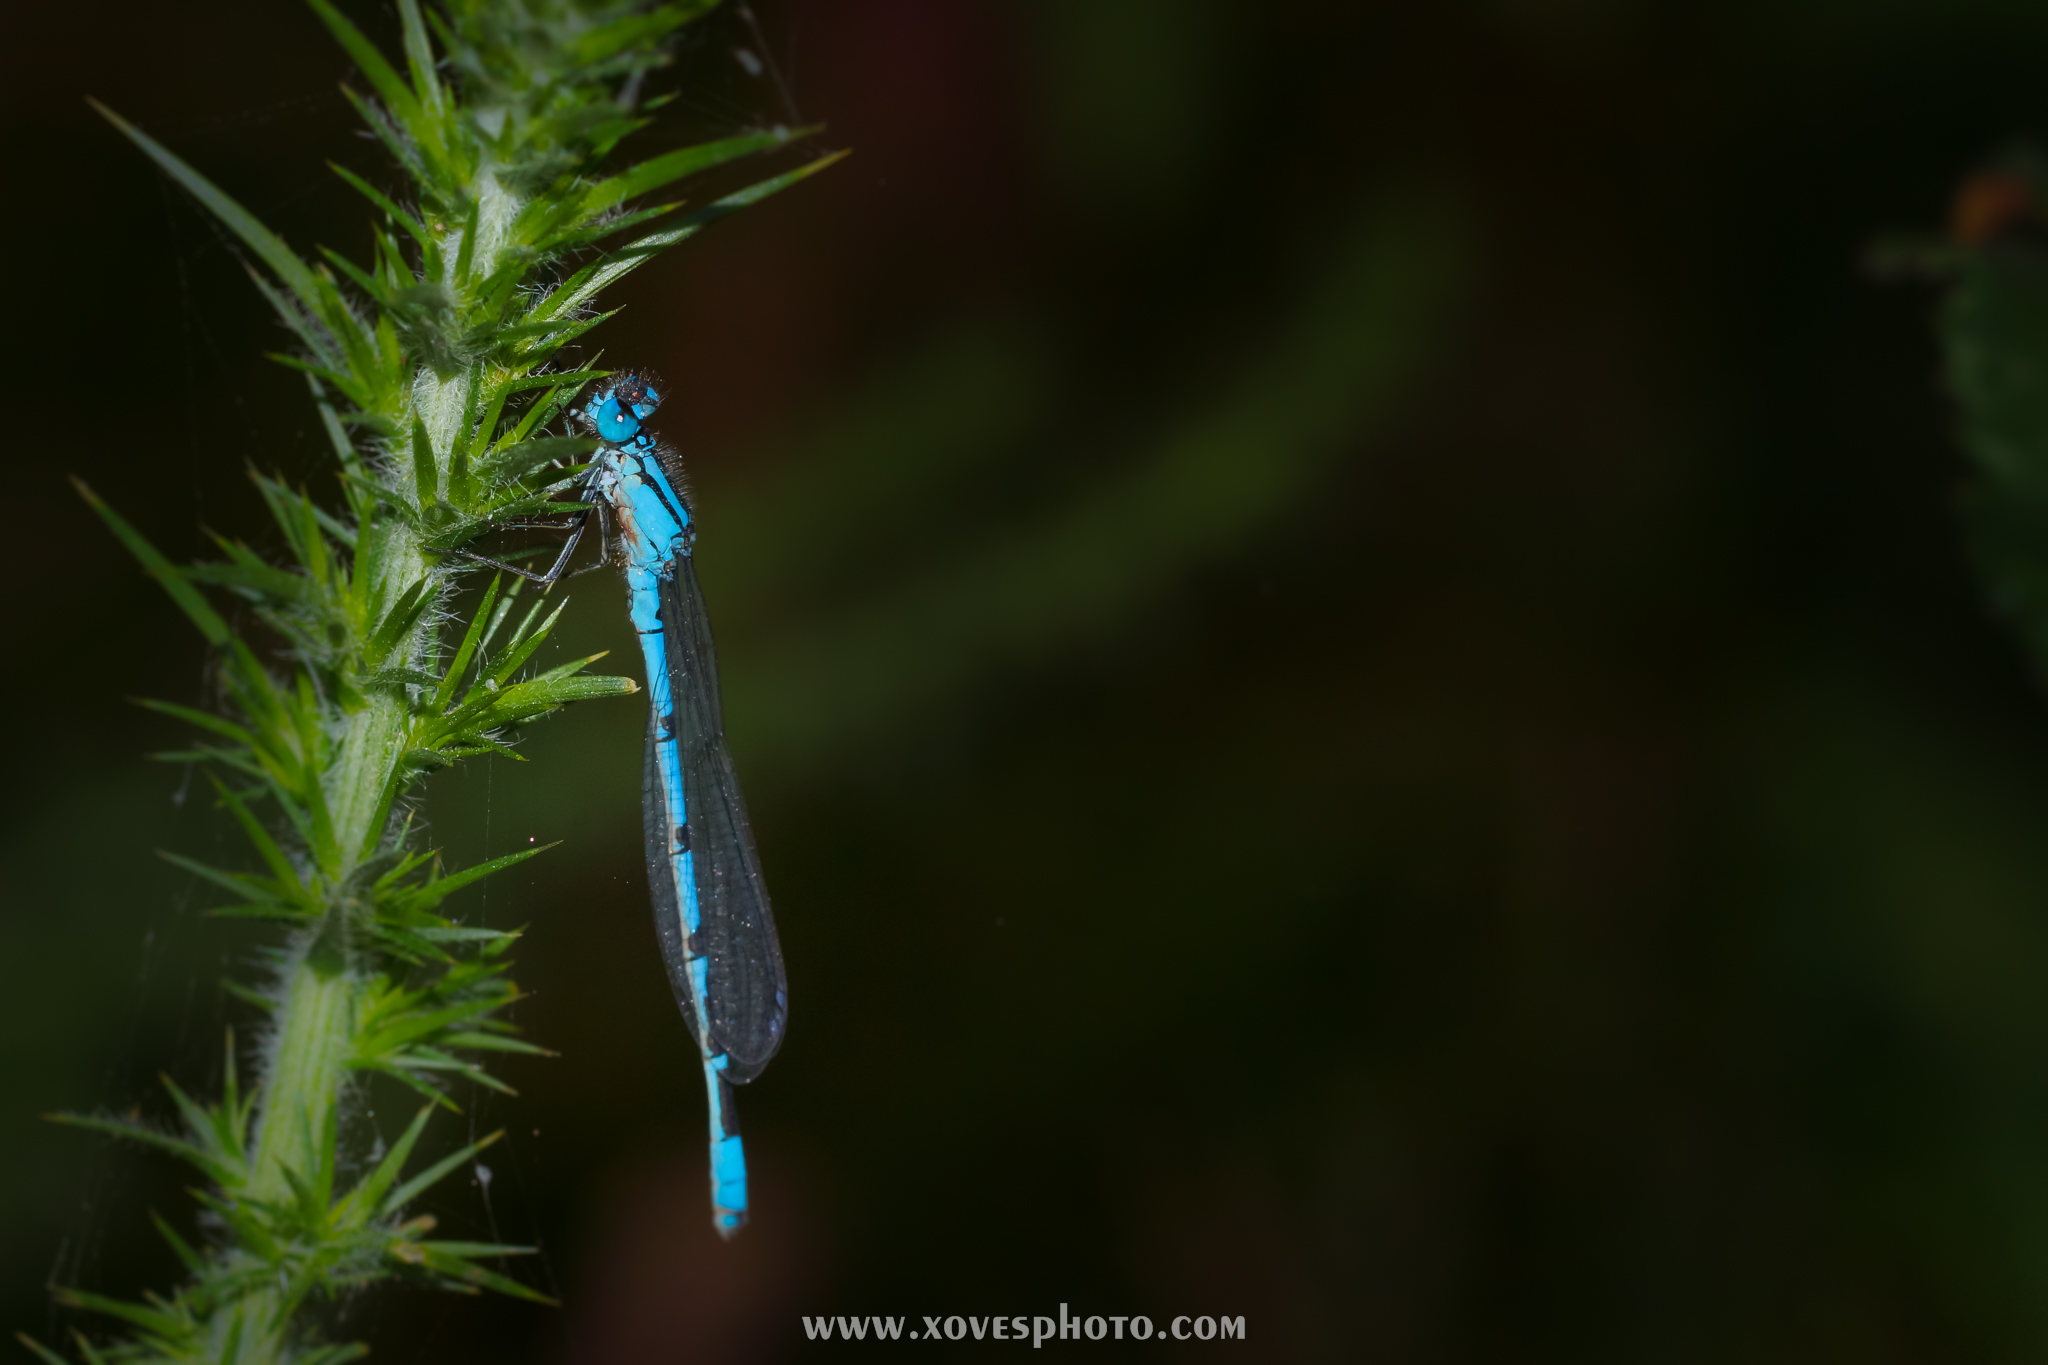
nature, flower, green, insect, macro, fauna, invertebrate, close up, 100mm, animals, dragonfly, naturaleza, a77, ggl1, gaby1, xovesphoto, animales, sonya77, minolta100mm, libelula, macro photography